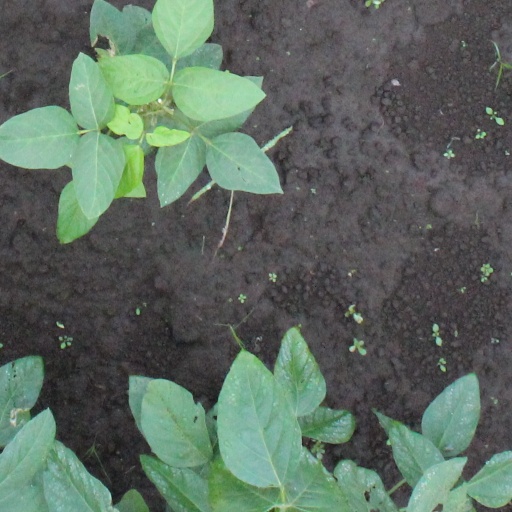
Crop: soybean